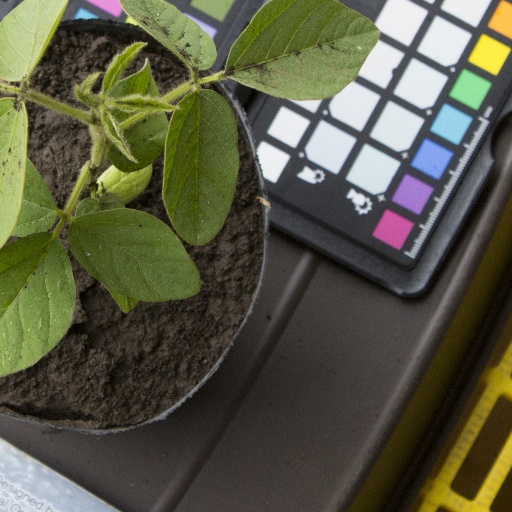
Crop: soybean